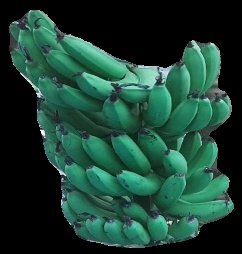
Variety: pachbale
Grade: grade3